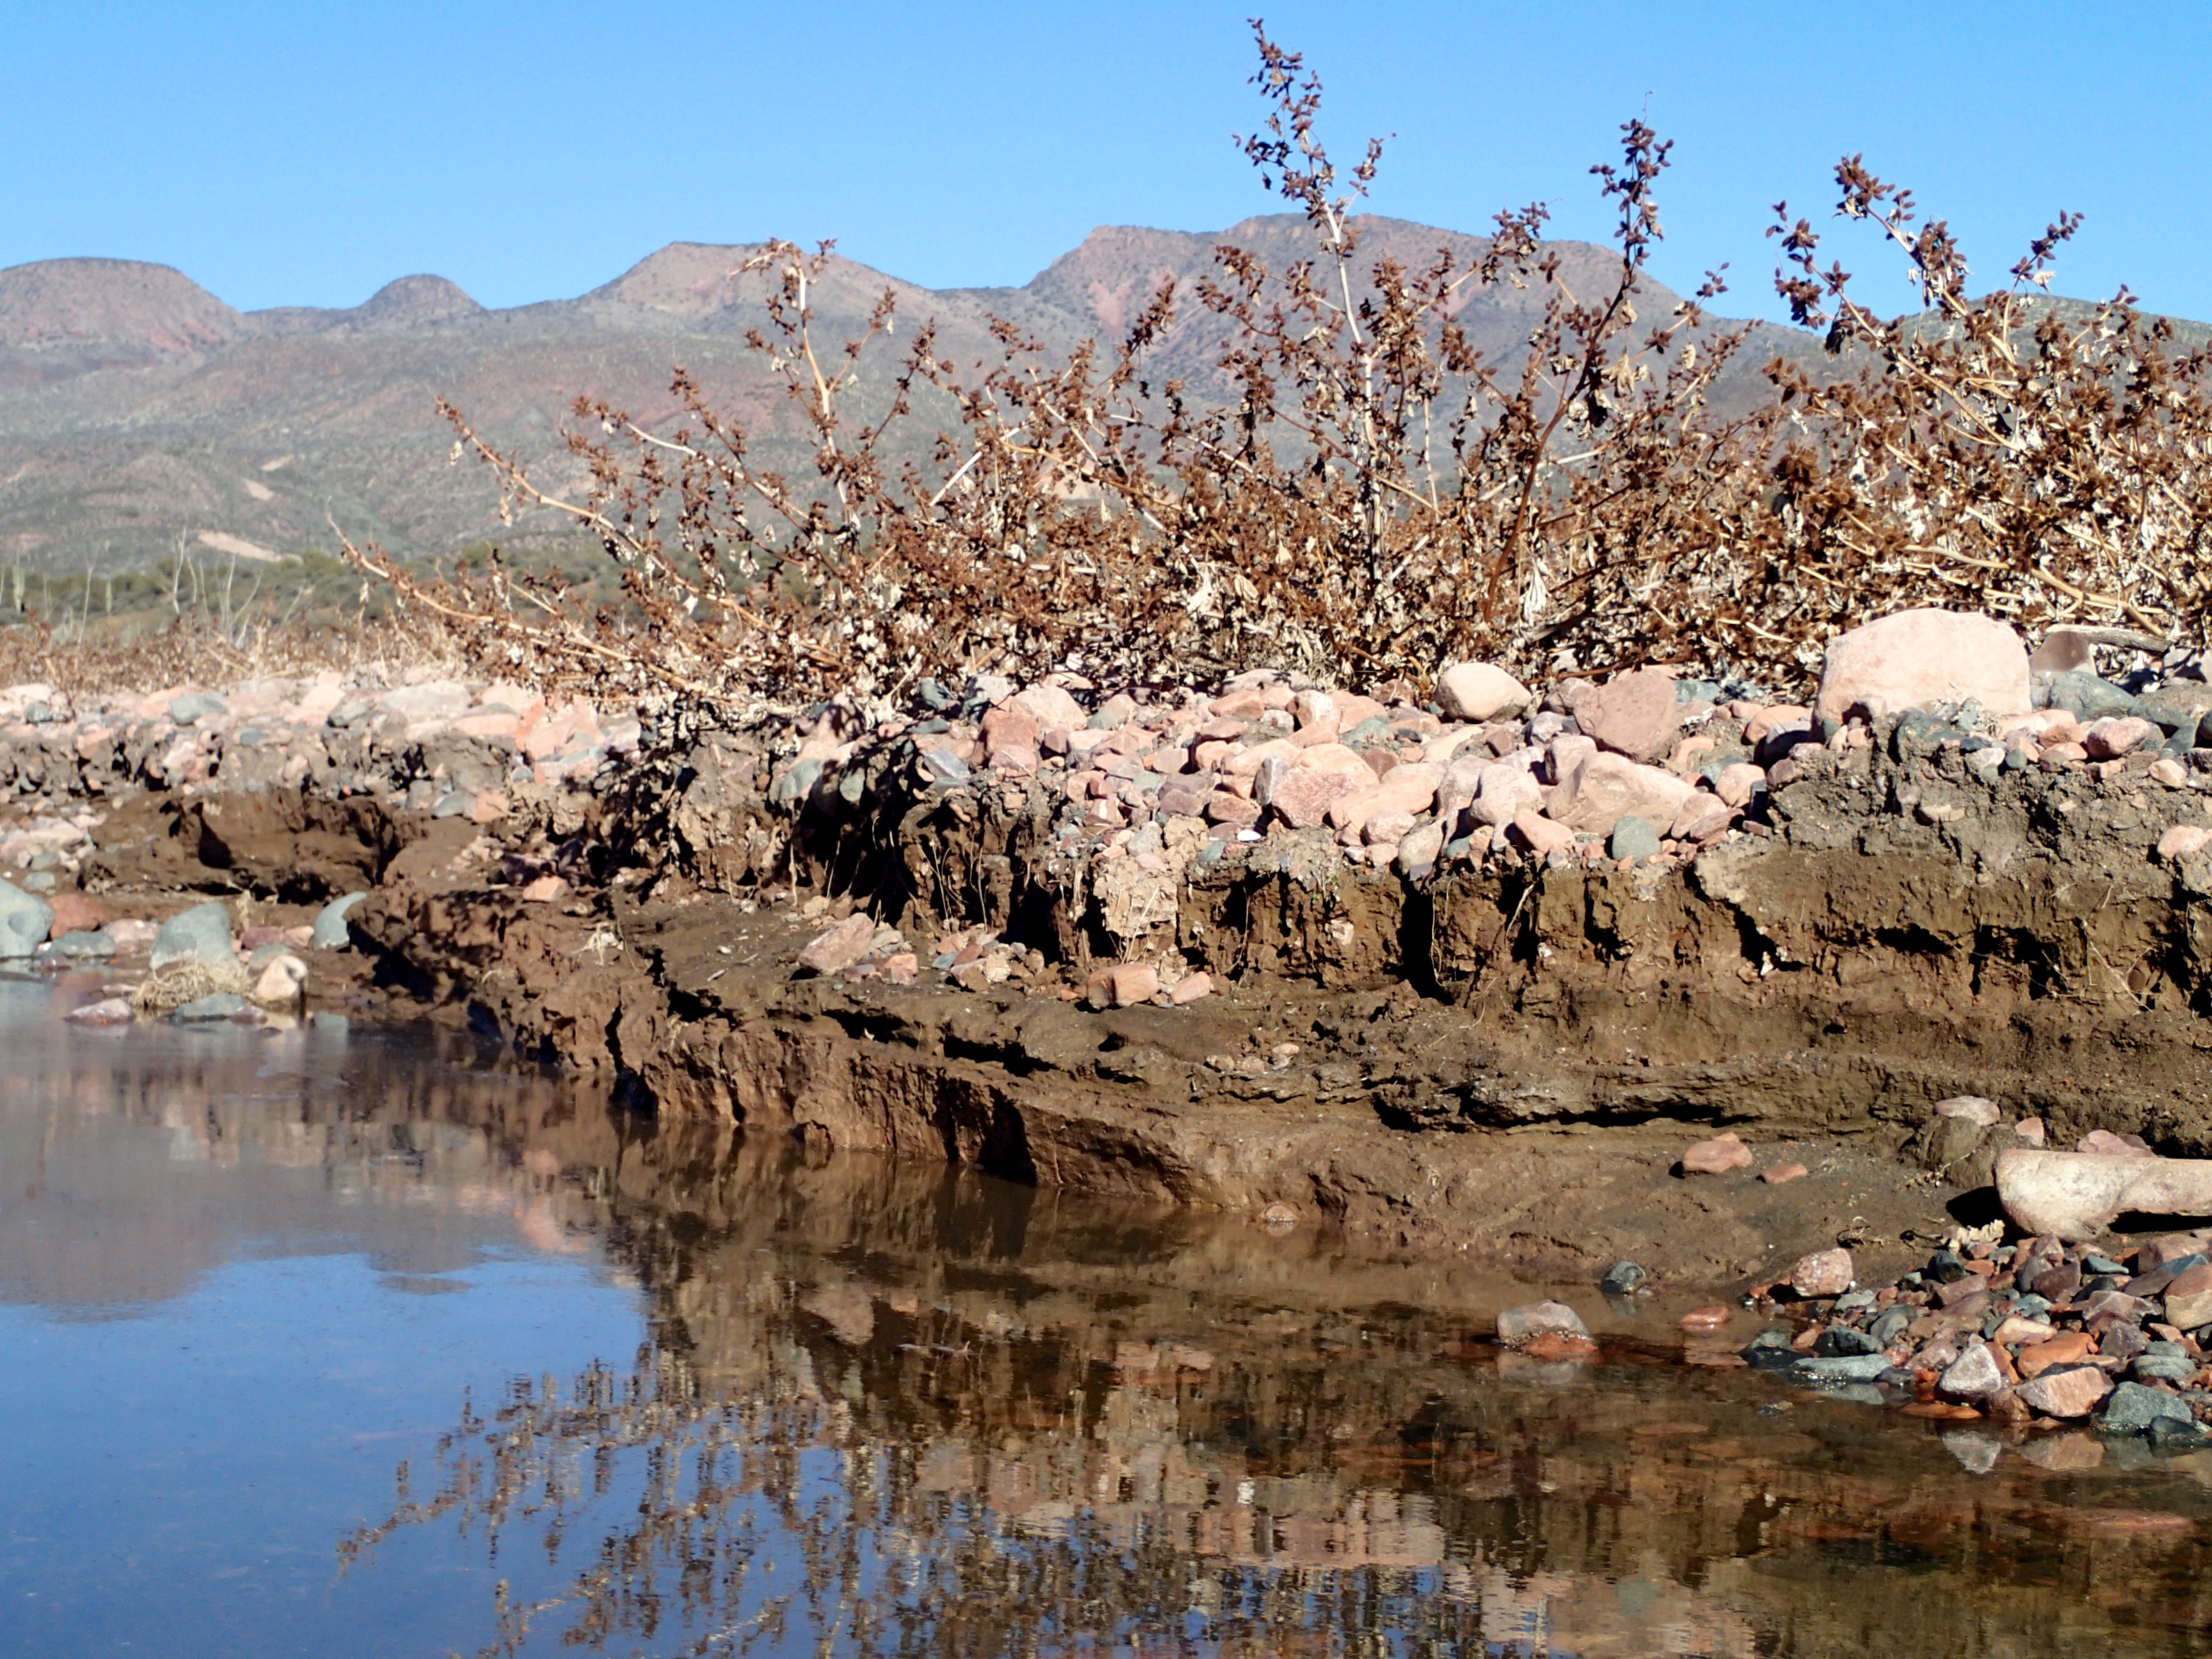
blossom, plant, flower, lake, reflection, cherry blossom